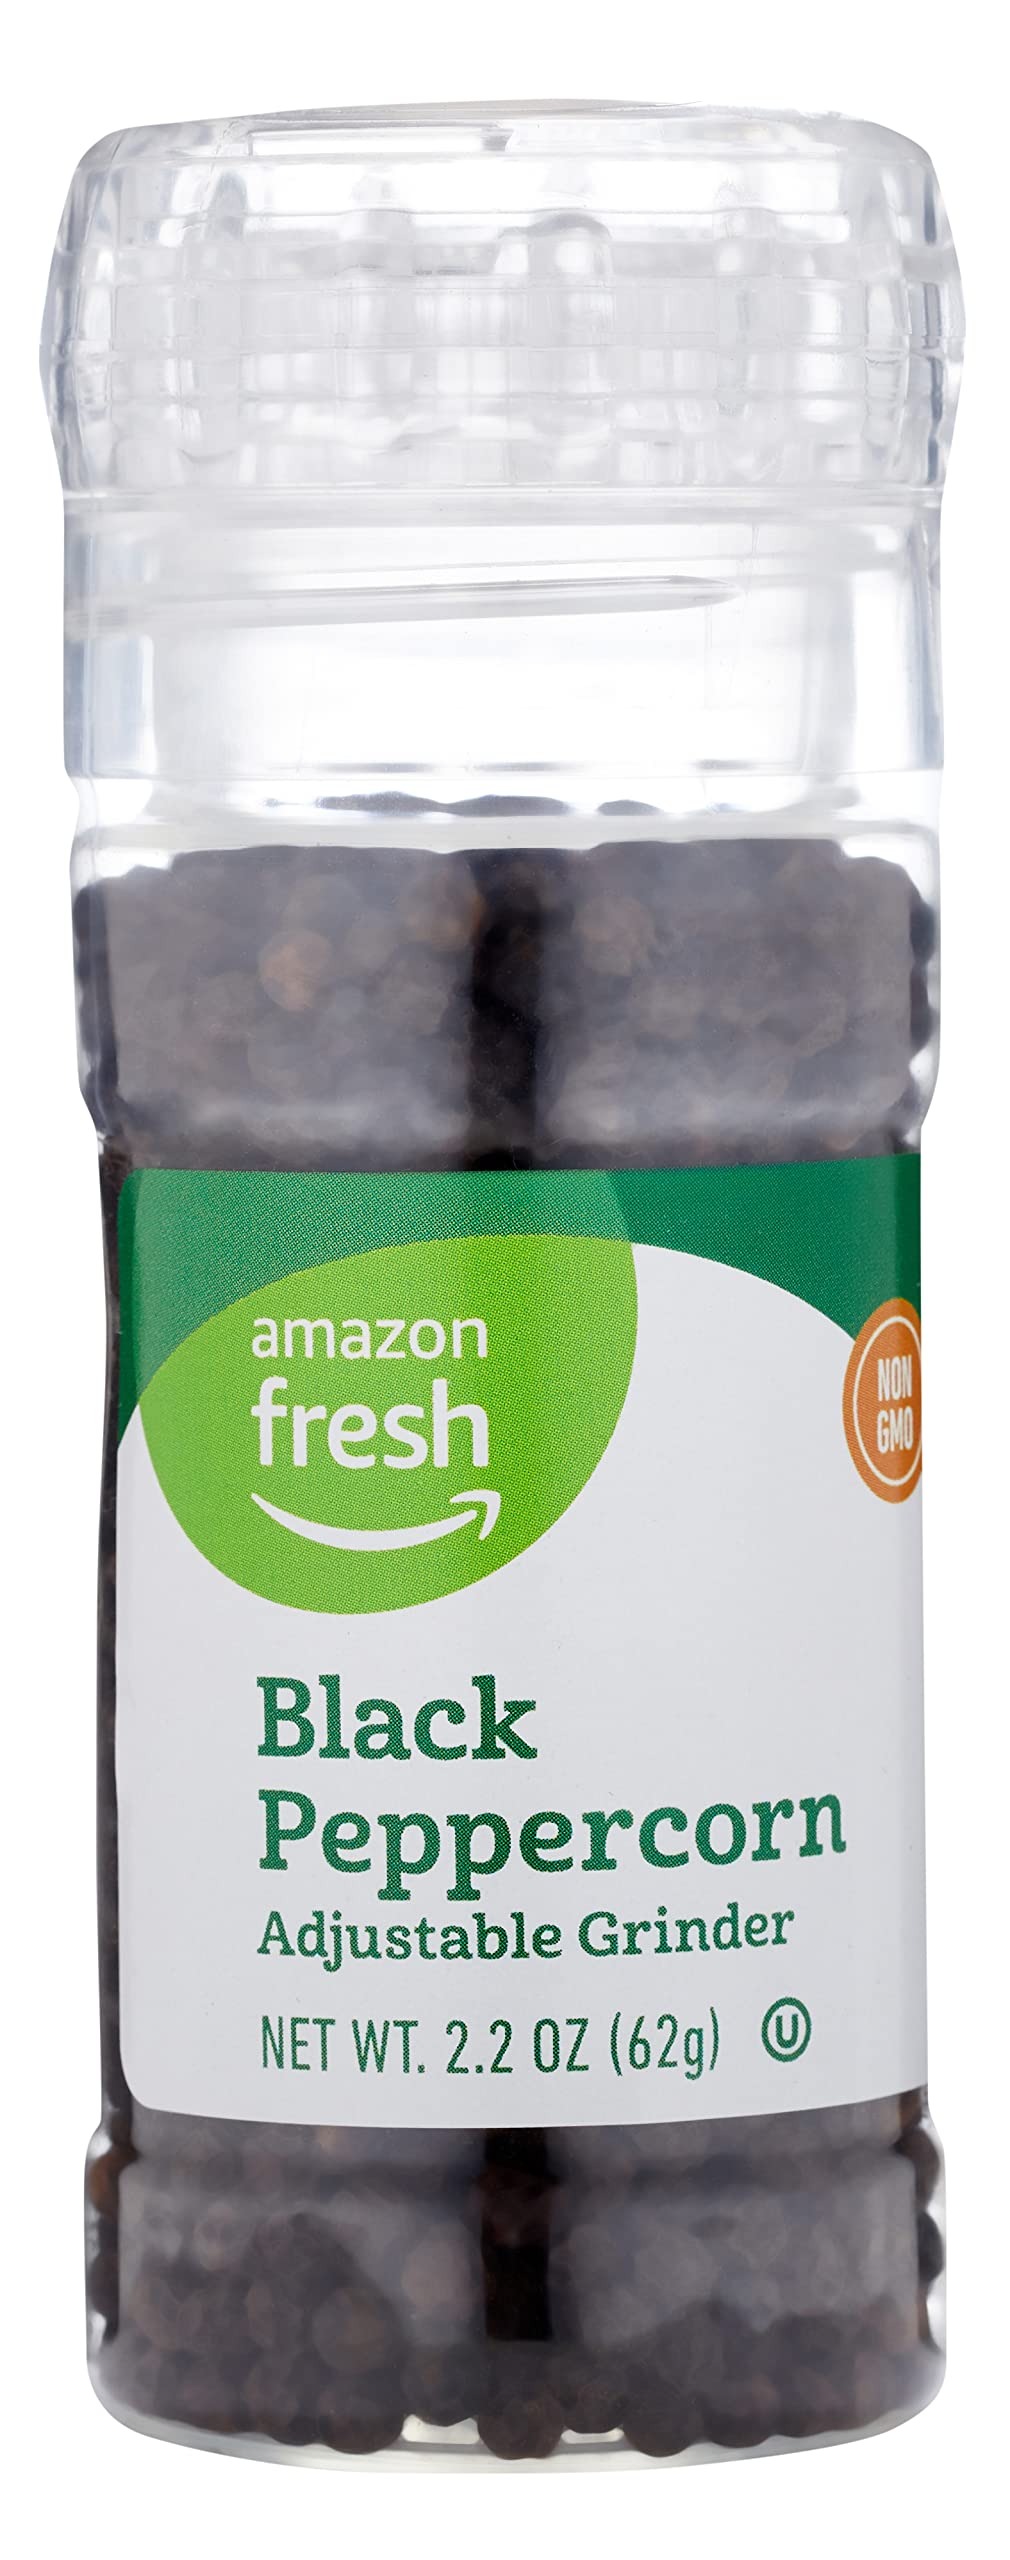
Item Name: Amazon Fresh, Black Pepper Grinder, 2.2 Oz
Bullet Point 1: WHAT'S INSIDE: One 2.2 ounce container of Black Peppercorn with Adjustable Grinder
Bullet Point 2: HIGH QUALITY, LOW PRICES: Amazon Fresh brand products are all about high-quality food that fits every budget, every day.
Bullet Point 3: SATISFACTION GUARANTEED: If you don’t love it, we’ll make it right. Call 1-877-485-0385 and we’ll refund you for any reason within a year of purchase.
Bullet Point 4: ONLY FROM AMAZON: Look for the Amazon Fresh label to find great deals on a wide selection of grocery essentials.
Value: 2.2
Unit: Ounce

Price: 4.79